6th Marine Division (United States)

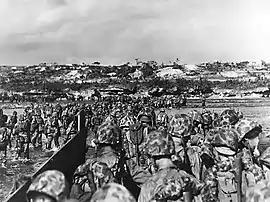
The 6th Marine Division wade ashore to support the beachhead on Okinawa, 1 April 1945.

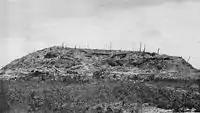
Sugar Loaf Hill as seen from the north

The division's initial objectives in the amphibious landing were the capture of Yontan Airfield and protection of the left (north) flank. Despite a Japanese battalion in their zone the division met only light resistance. By the third day, the division was approaching Iskhikawa, twelve days ahead of schedule. By 14 April, the division had swept all through the northern Ishikawa Isthmus, 55 miles from the original landings. The division's rapid advance continued until eventually they encountered prepared and dug-in defenders at Yae-Take, where the majority of the "Udo Force" was entrenched. The "Udo Force", or Kunigami Detachment, under Colonel Takehiko Udo was built around the 2nd Infantry Unit of the 44th Independent Mixed Brigade—reinforced by having absorbed both former sea-raiding suicide squadrons and remnants of the Battalion earlier destroyed by the 6th—was responsible for defense of the Motobu Peninsula and Ie Shima. The 6th Division's drive captured most of northern Okinawa and the Division won praise for its fast campaign – Brigadier General Oliver P. Smith wrote: "The campaign in the north should dispel the belief held by some that Marines are beach-bound and are not capable of rapid movement."